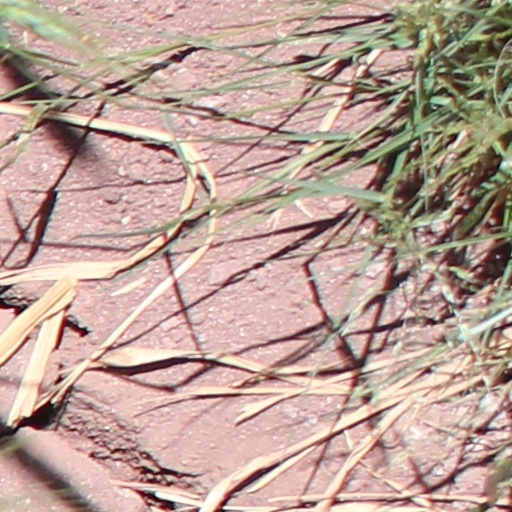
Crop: wheat